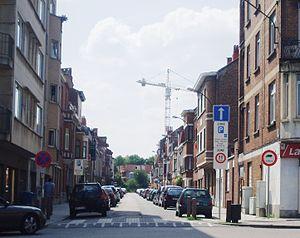
rue des Trois Ponts Auderghem Belgium
La rue des Trois Ponts est une rue bruxelloise de la commune d'Auderghem qui relie la chaussée de Wavre avec le boulevard du Triomphe à Delta.